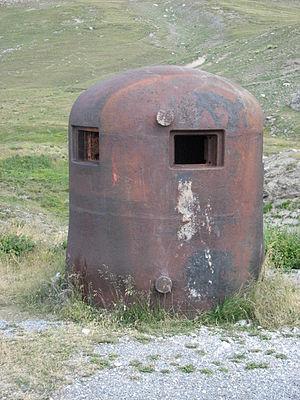
Cloche GFM du col de Restefond.
Le secteur fortifié du Dauphiné regroupait de 1924 jusqu'à 1940 les fortifications françaises se trouvant essentiellement dans le département des Hautes-Alpes et des Basses-Alpes, ainsi que les unités qui leur étaient affectées, notamment une puissante artillerie de position. Ce secteur constituait une partie de la ligne Maginot, située entre le secteur fortifié de la Savoie au nord et le secteur fortifié des Alpes-Maritimes au sud.
Le fortin du Restefond, ou casernement du Restefond, est une caserne située à 2 558 m d’altitude, à environ 2 km en dessous du col de Restefond, en descendant vers Jausiers.